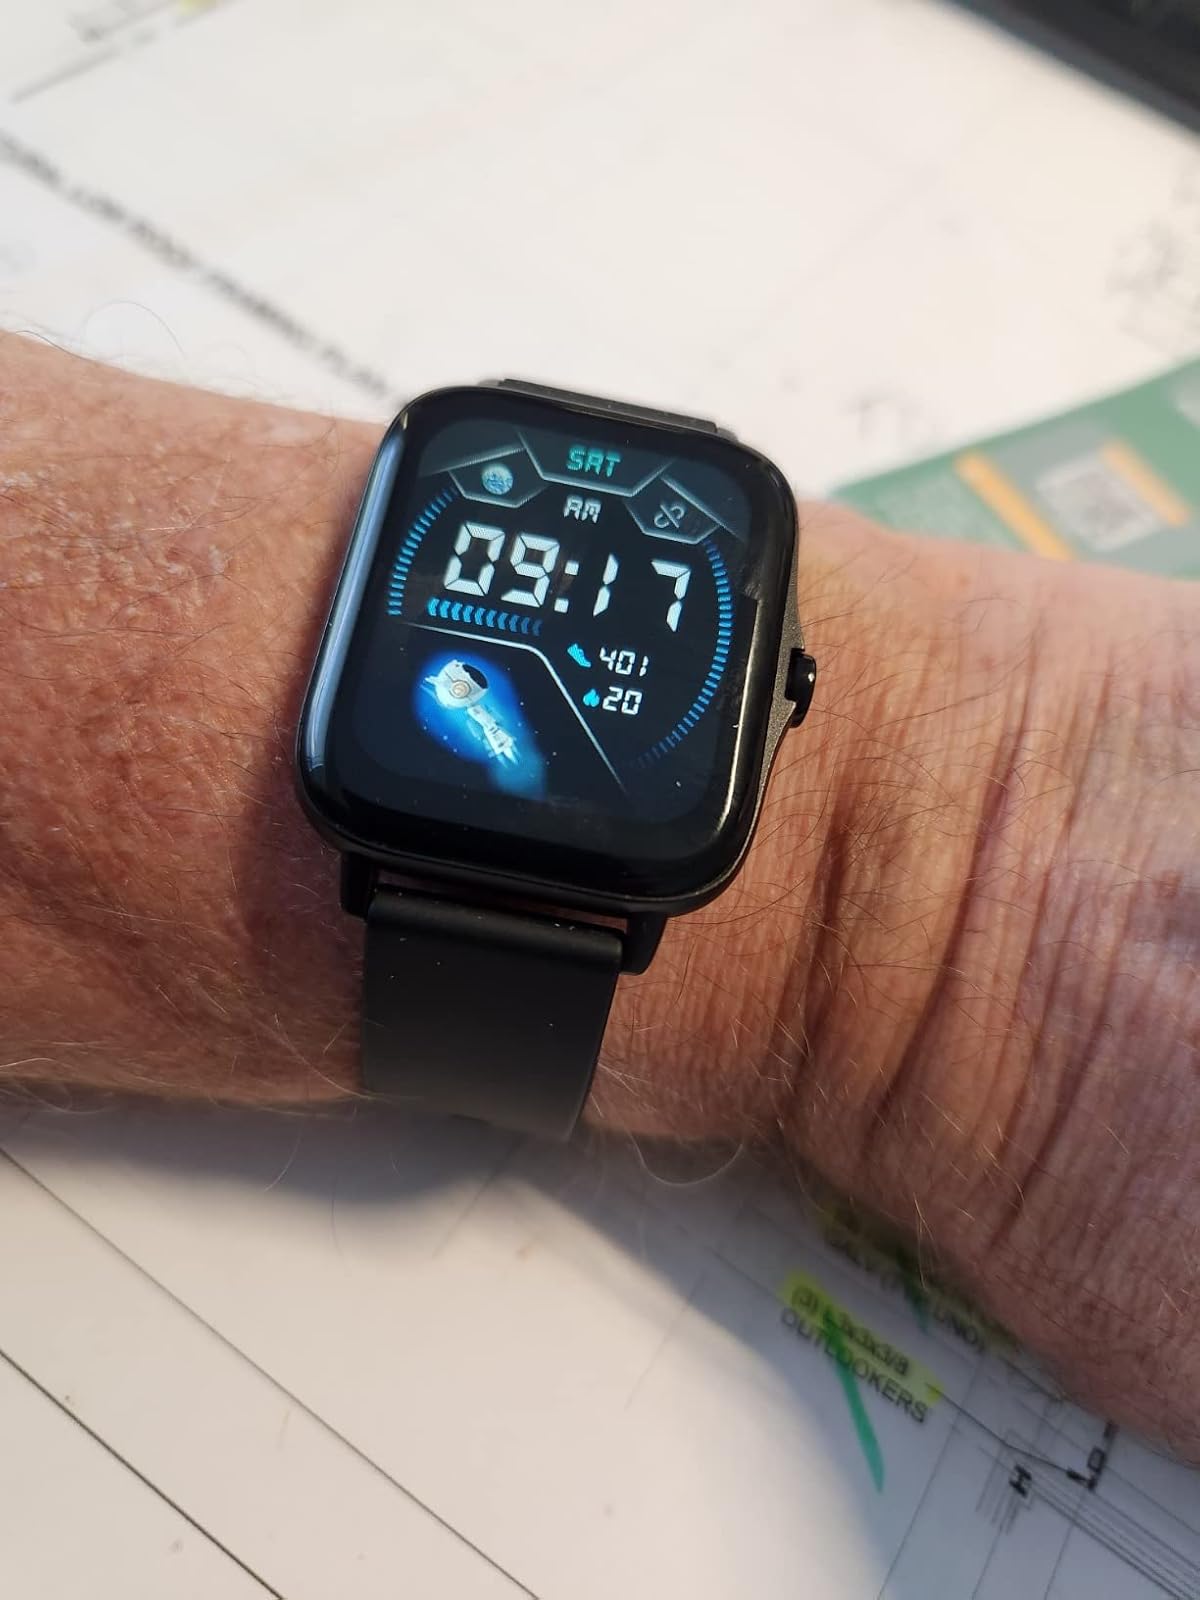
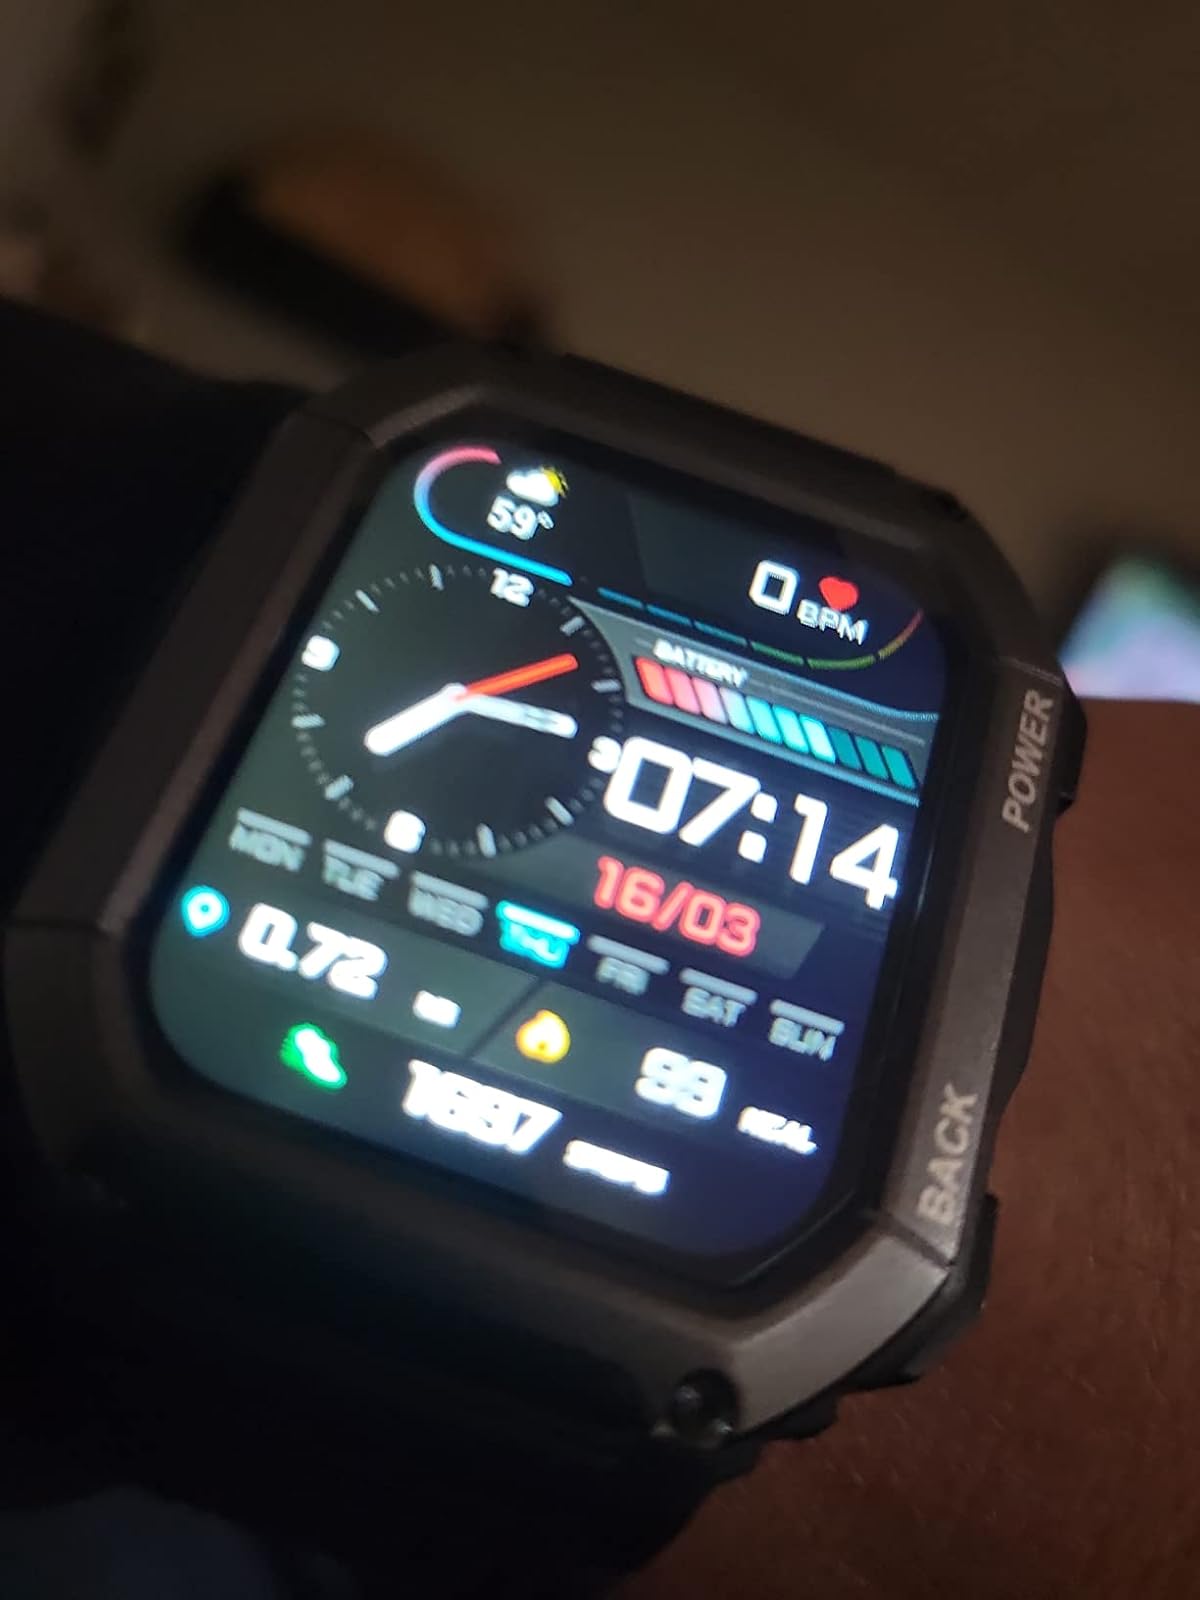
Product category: smartwatch
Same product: no